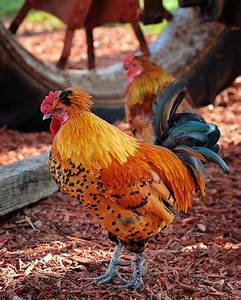
Label: chicken